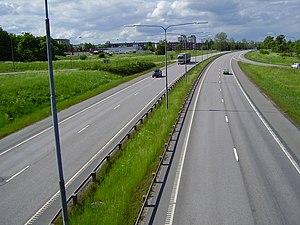
Le réseau autoroutier suédois est long d'environ 1600 kilomètres. La vitesse y est généralement limitée à 110 km/h. Toutes les autoroutes en Suède sont gratuites. Le système suédois de numérotation des routes n'a pas de catégorie séparée pour les autoroutes. Une route peut se composer de tronçons d'autoroutes et d'autres qui ne le sont pas. Quand une autoroute est construite entre deux endroits, l'autoroute reprend le numéro de la dernière route principale entre ces endroits, et cette dernière est rétrogradée à une catégorie inférieure. La plupart des autoroutes sont intégrées au réseau européen. Les autres font normalement partie des routes de la catégorie routes nationales, mais il y a aussi quelques tronçons d'autoroute dans la catégorie des routes départementales primaires aux environs des villes les plus grandes. Il n'y a pas d'autoroute à péage si ce n'est au pont de l'Øresund et, temporairement, au pont de Svinesund.